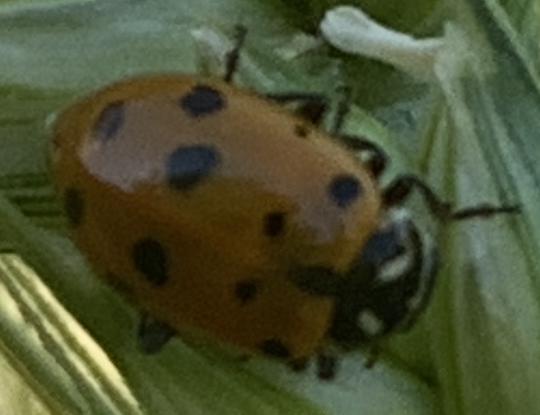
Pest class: predators